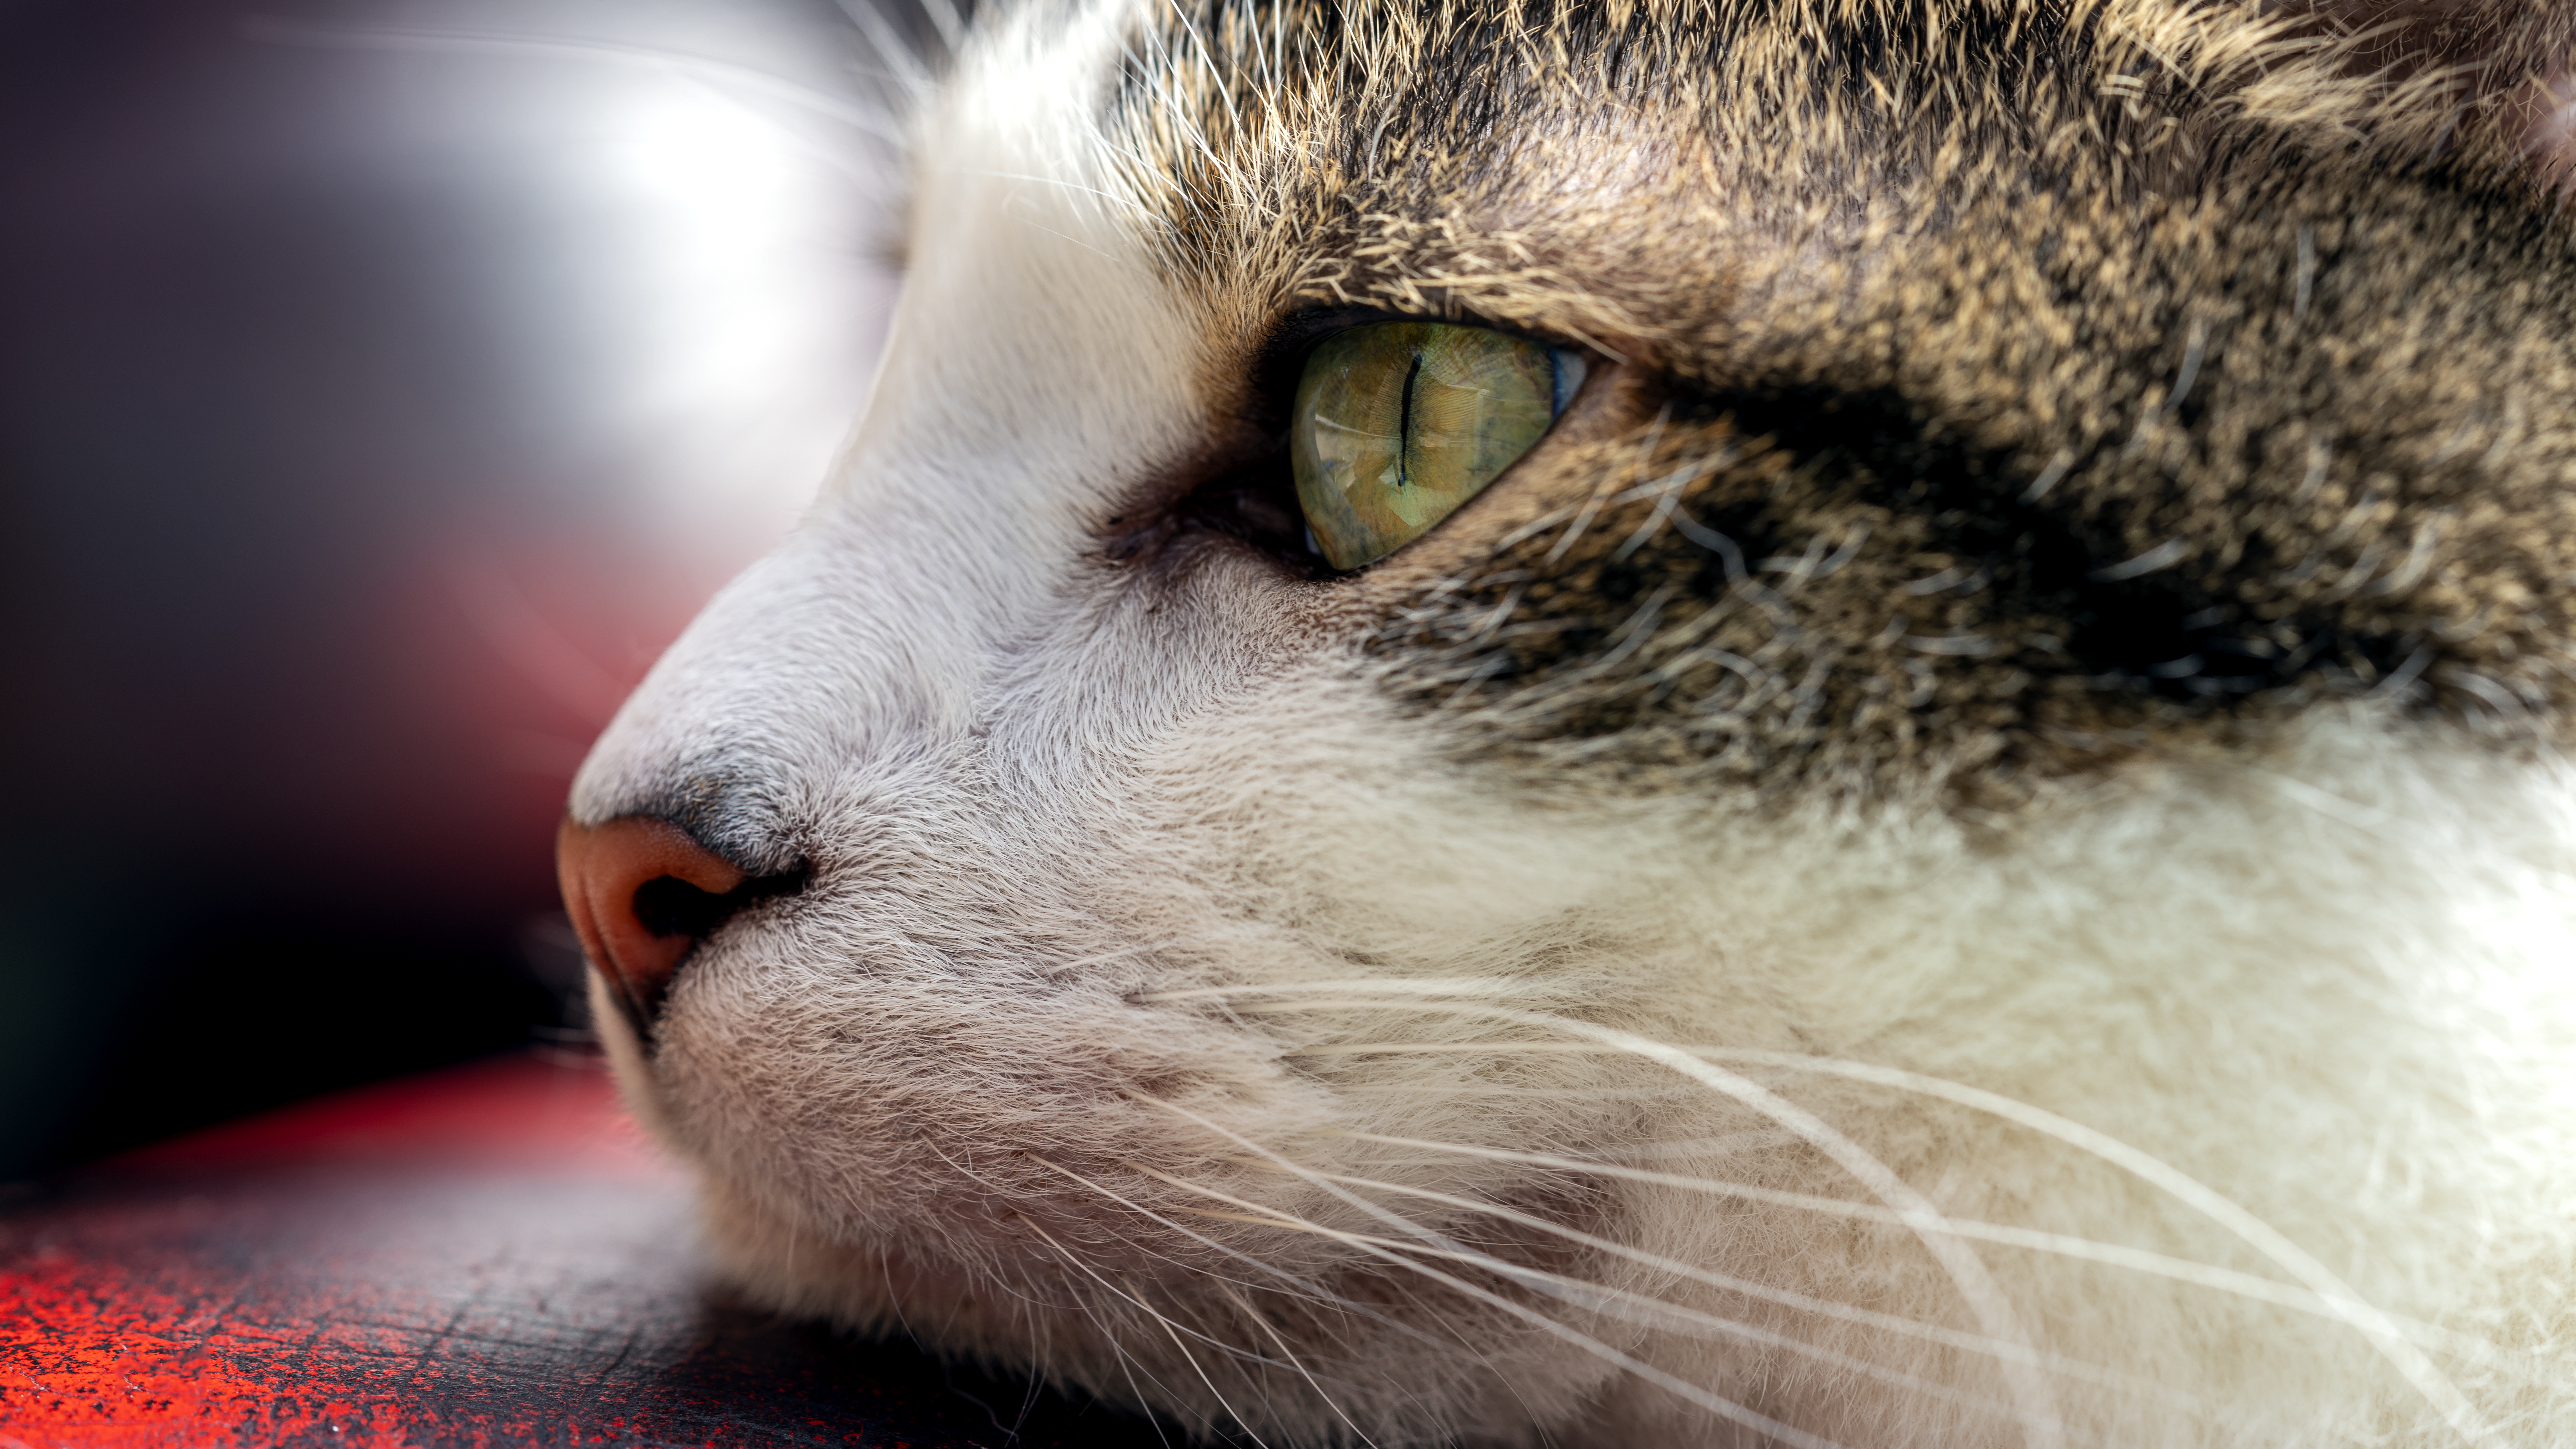
whiskers, vertebrate, small to medium sized cats, felidae, cat, carnivore, snout, iris, photography, close up, fur, terrestrial animal, fawn, domestic short haired cat, macro photography